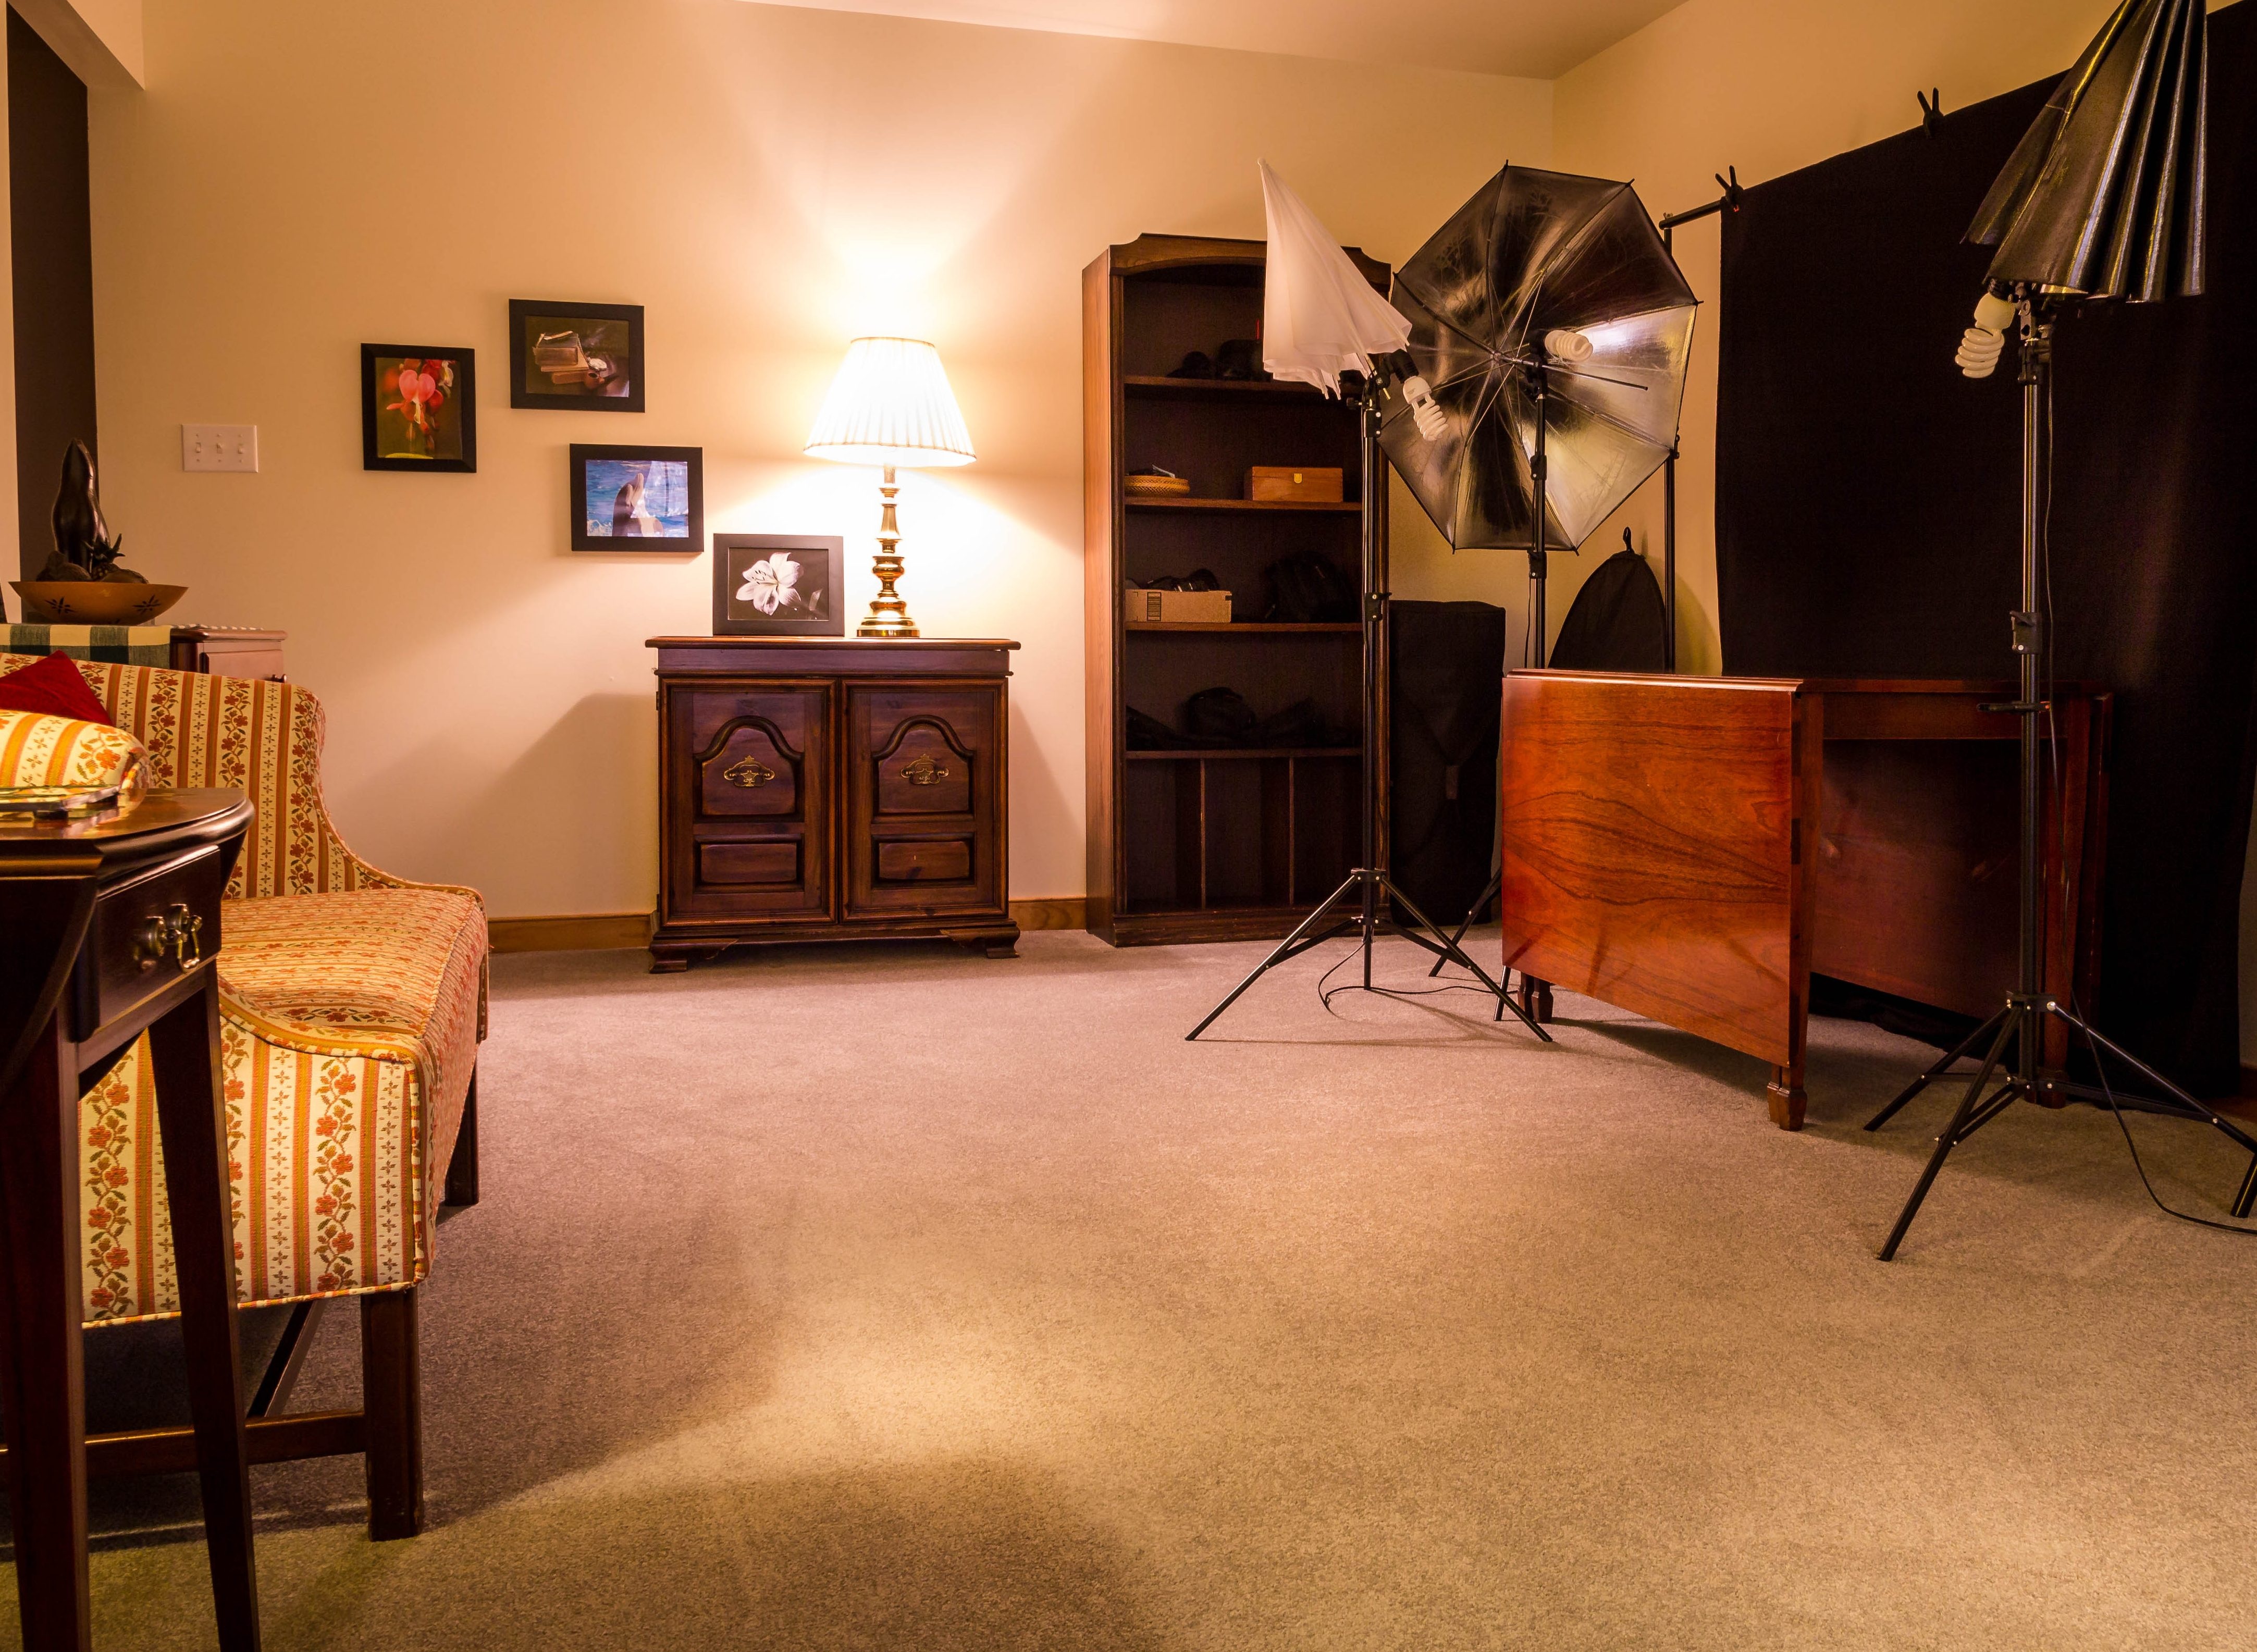
table, wood, house, floor, home, cottage, studio, property, living room, room, sofa, lighting, couch, interior design, design, hardwood, shelves, carpet, estate, flooring, bonus room, wood flooring, photography studio, umbrella reflectors, amateur photography, craft room